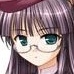
Portrait style: Anime Portrait